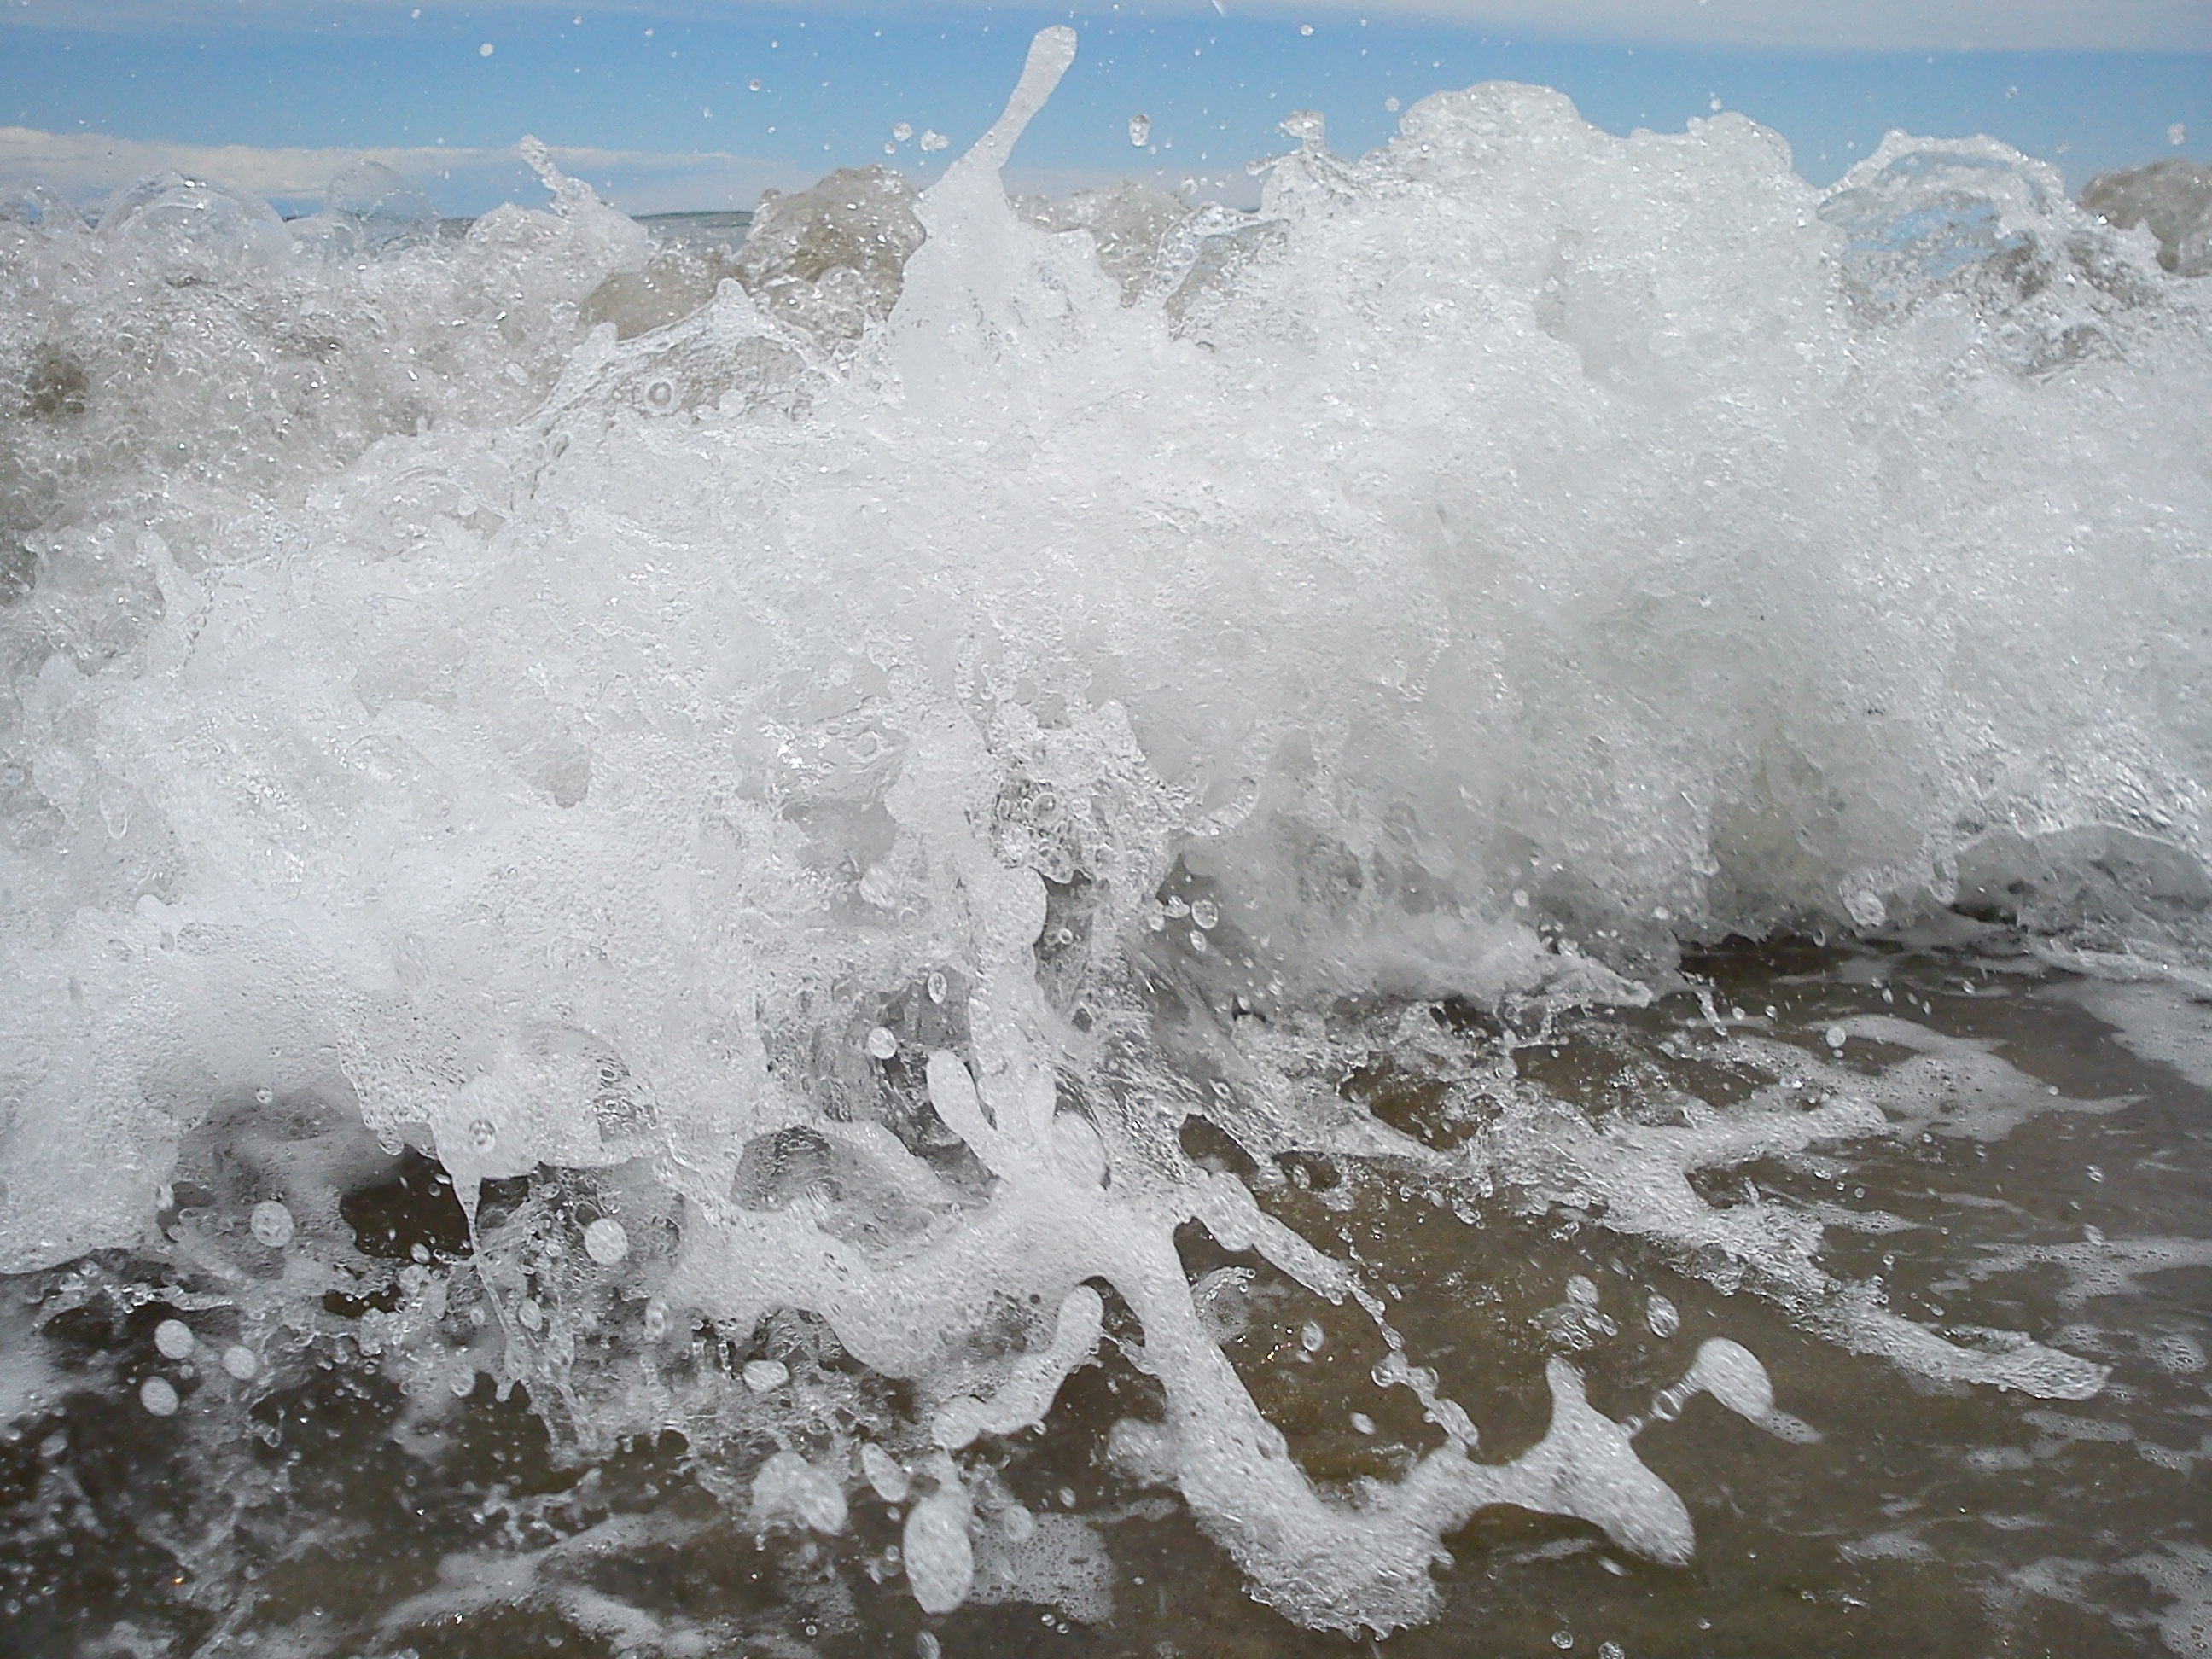
beach, sea, coast, water, ocean, winter, shore, wave, wind, frost, foam, ice, spray, weather, rapid, break, chaos, freezing, inject, atmospheric phenomenon, geological phenomenon, wind wave